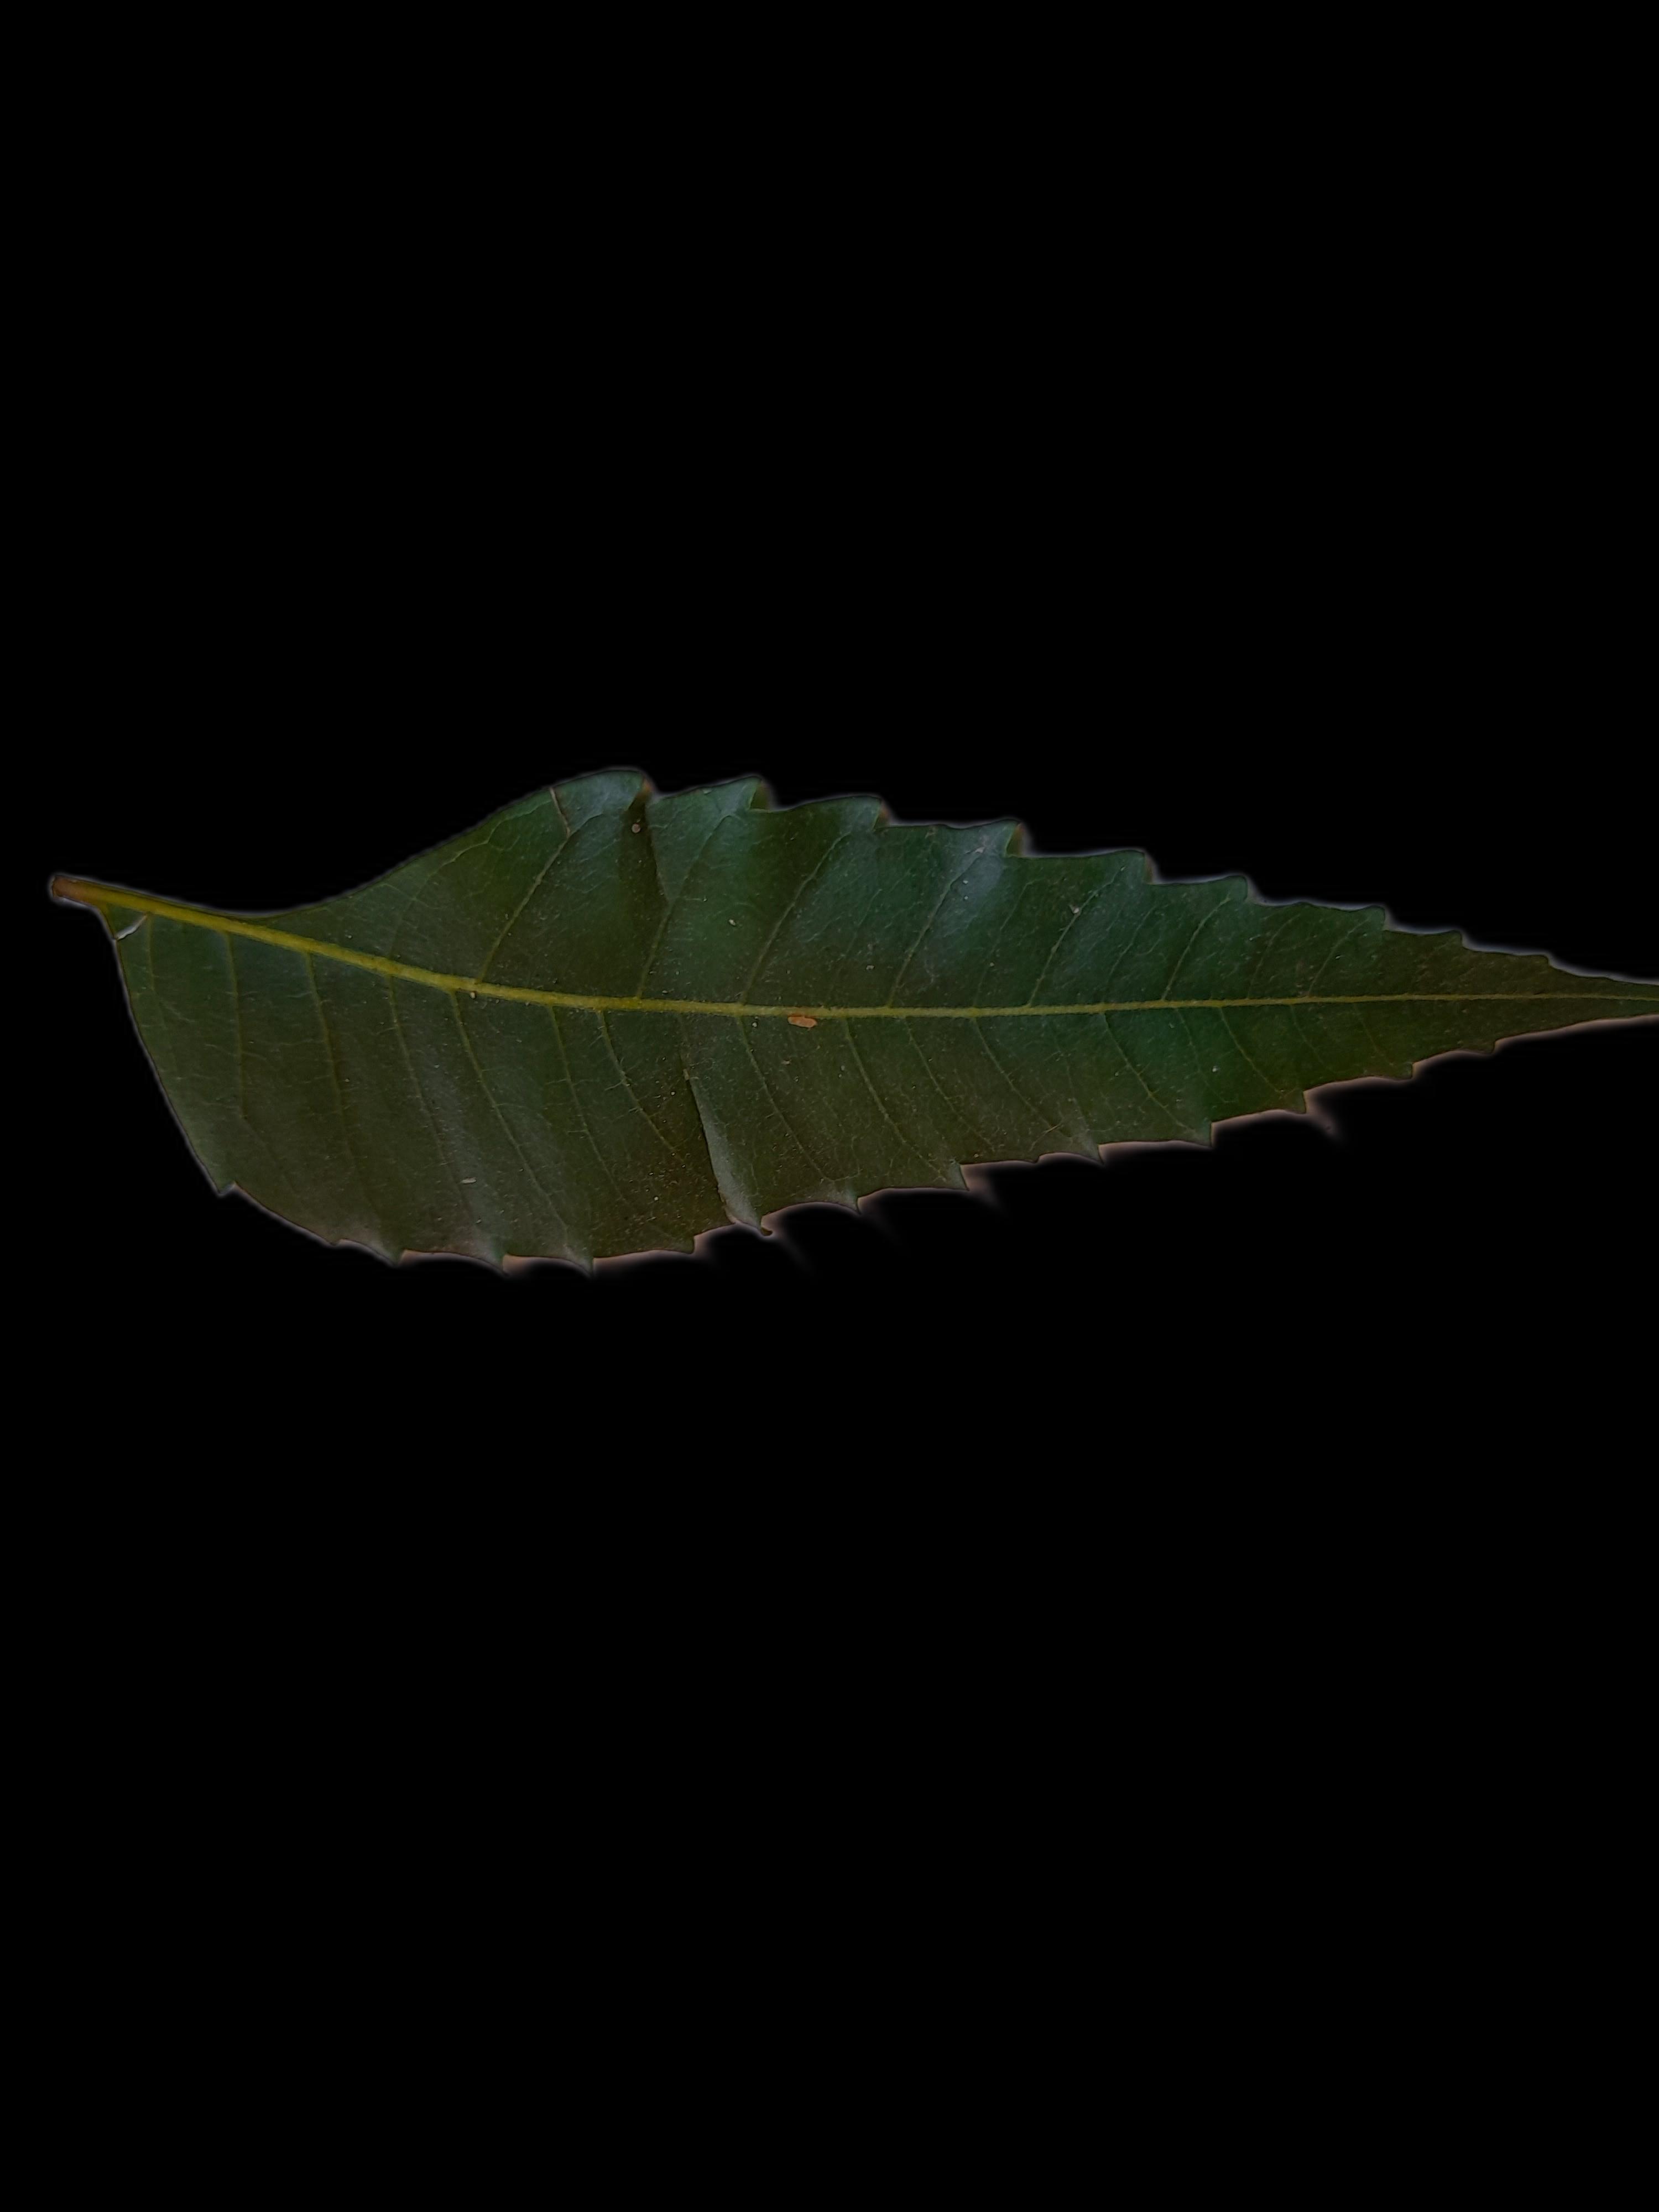
Plant: Neem